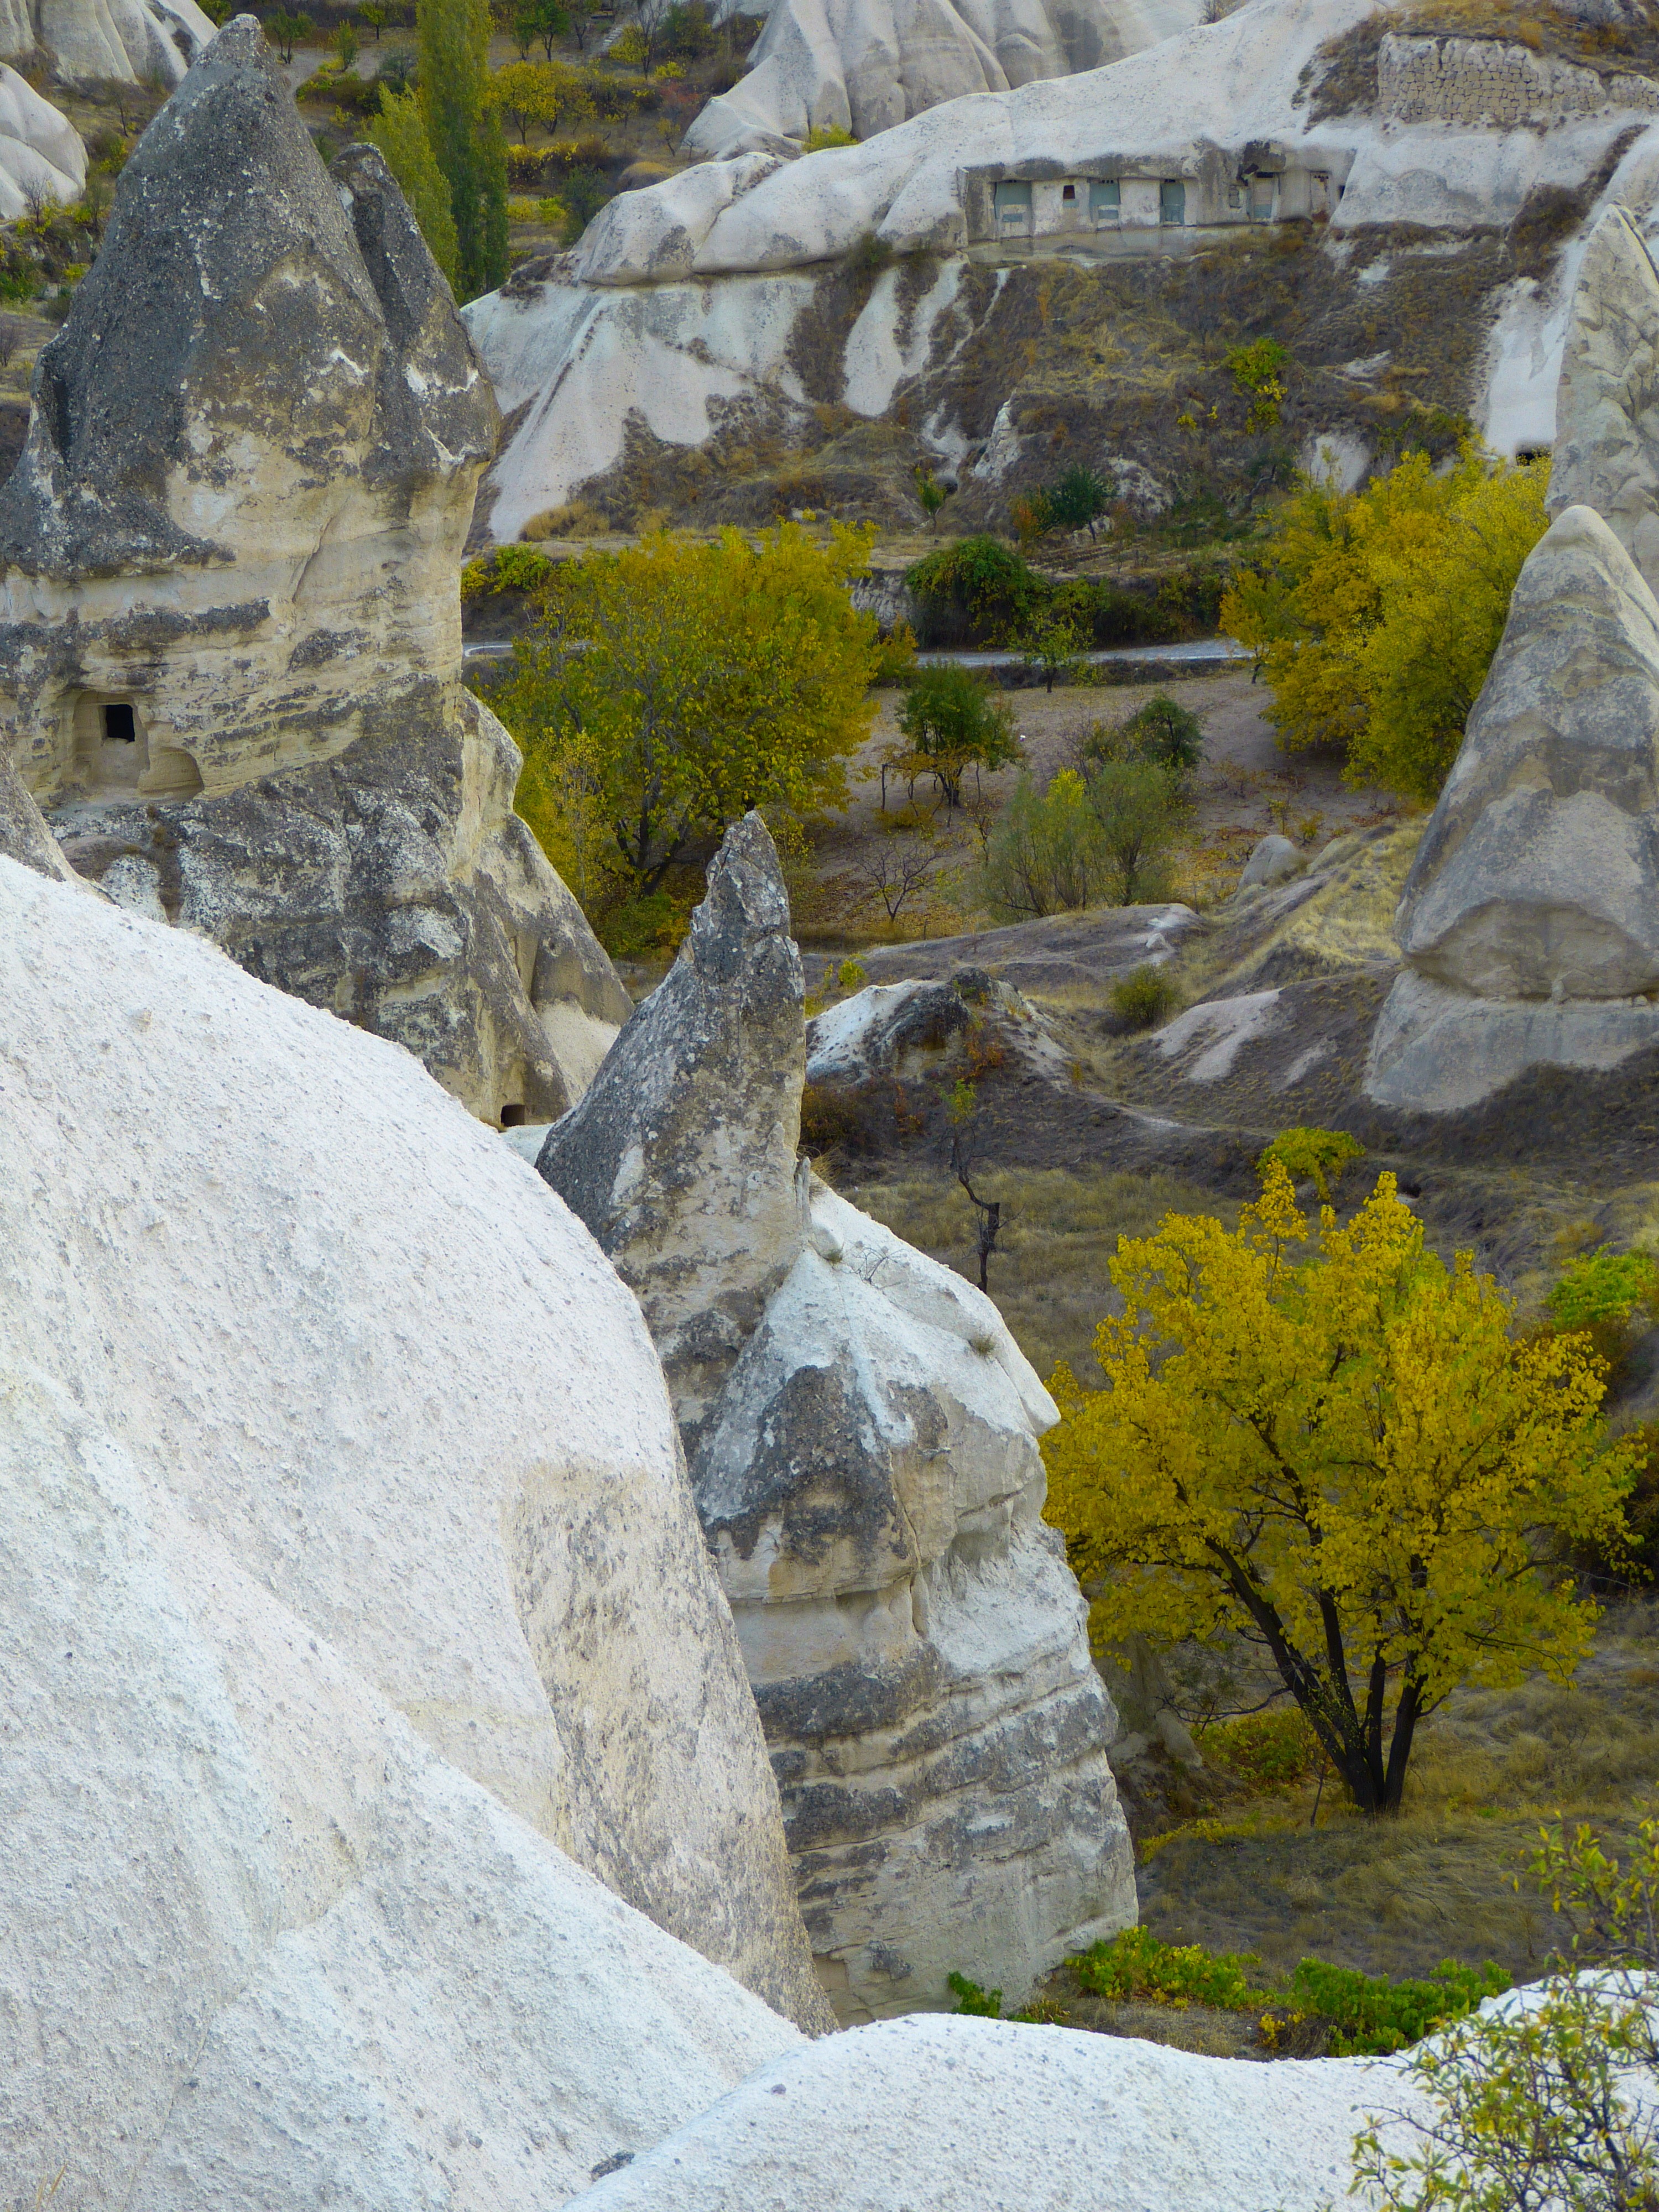
landscape, rock, waterfall, valley, stream, terrain, season, material, geology, turkey, boulder, water feature, tufa, cappadocia, rock formations